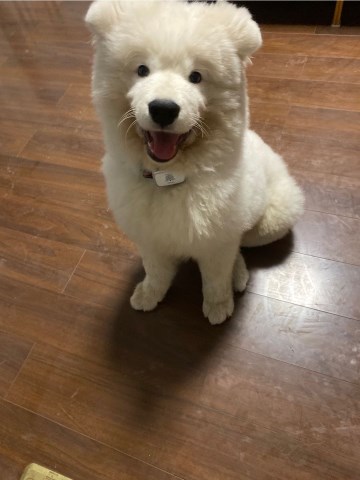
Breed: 2192-n000088-Samoyed